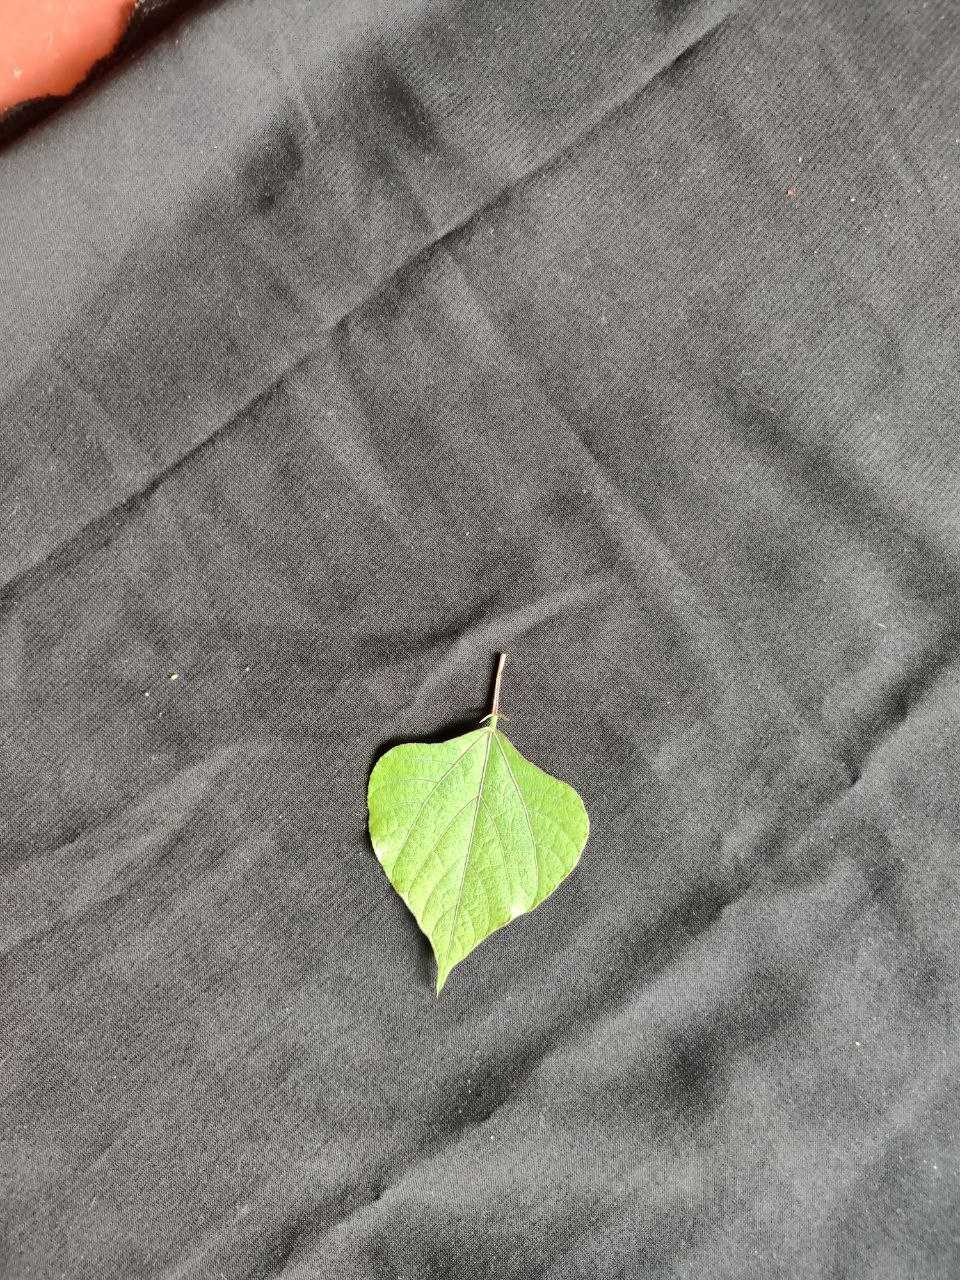
Crop: bean
Leaf condition: Fresh Leaf